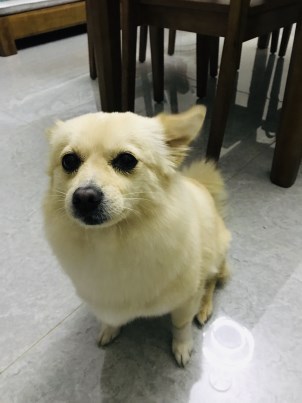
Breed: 1936-n000005-Pomeranian